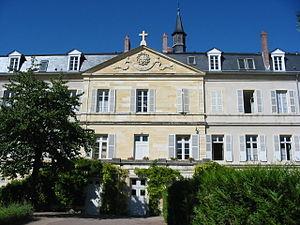
Le fronton à l'entrée de l'espace Saint-Gildard, où vécut Sainte-Bernadette (Bernadette Soubirous), à Nevers.
Les Sœurs de la charité et de l'instruction chrétienne de Nevers ou Sœurs de la charité de Nevers forment une congrégation religieuse féminine enseignante et hospitalière de droit pontifical.
L’espace Bernadette-Soubirous-Nevers est un site de pèlerinage autour de sainte Bernadette dans la Nièvre. Il s'agit à la fois d'un centre spirituel, d'un lieu de retraite mais également d’échanges et de rencontres.